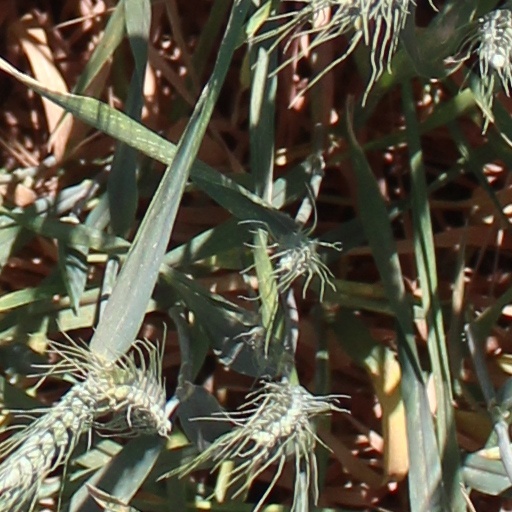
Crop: wheat